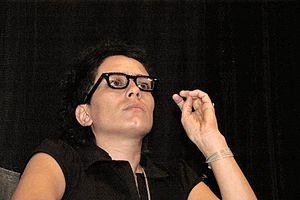
Albertina Carri est une réalisatrice argentine indépendante, née en 1973 à Buenos Aires. Associée au second Nouveau Cinéma Argentin des années 2000, la plupart de ses films traitent crûment de dysfonctionnements au sein de la famille.